Toilets in Japan

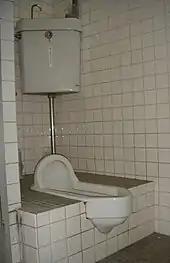
A squat toilet with sink attached to the water tank. This older toilet also uses waste water from an air conditioner to reduce municipal water use.

The traditional toilet is the squat toilet. A squat toilet differs from a sitting toilet in both construction and method of employment. A squat toilet essentially looks like a miniature urinal set horizontally into the floor. Most squat toilets in Japan are made of porcelain, although in some cases (as on trains) stainless steel is used instead. The user squats over the toilet, facing the hemispherical hood, i.e., the wall in the back of the toilet in the picture seen on the right. A shallow trough collects the waste, instead of a large water-filled bowl as in a Western toilet. All other fixtures, such as the water tank, piping, and flushing mechanism, may be identical to those of a Western toilet.